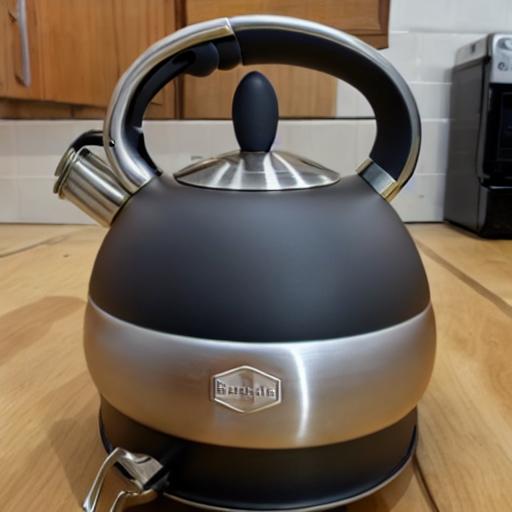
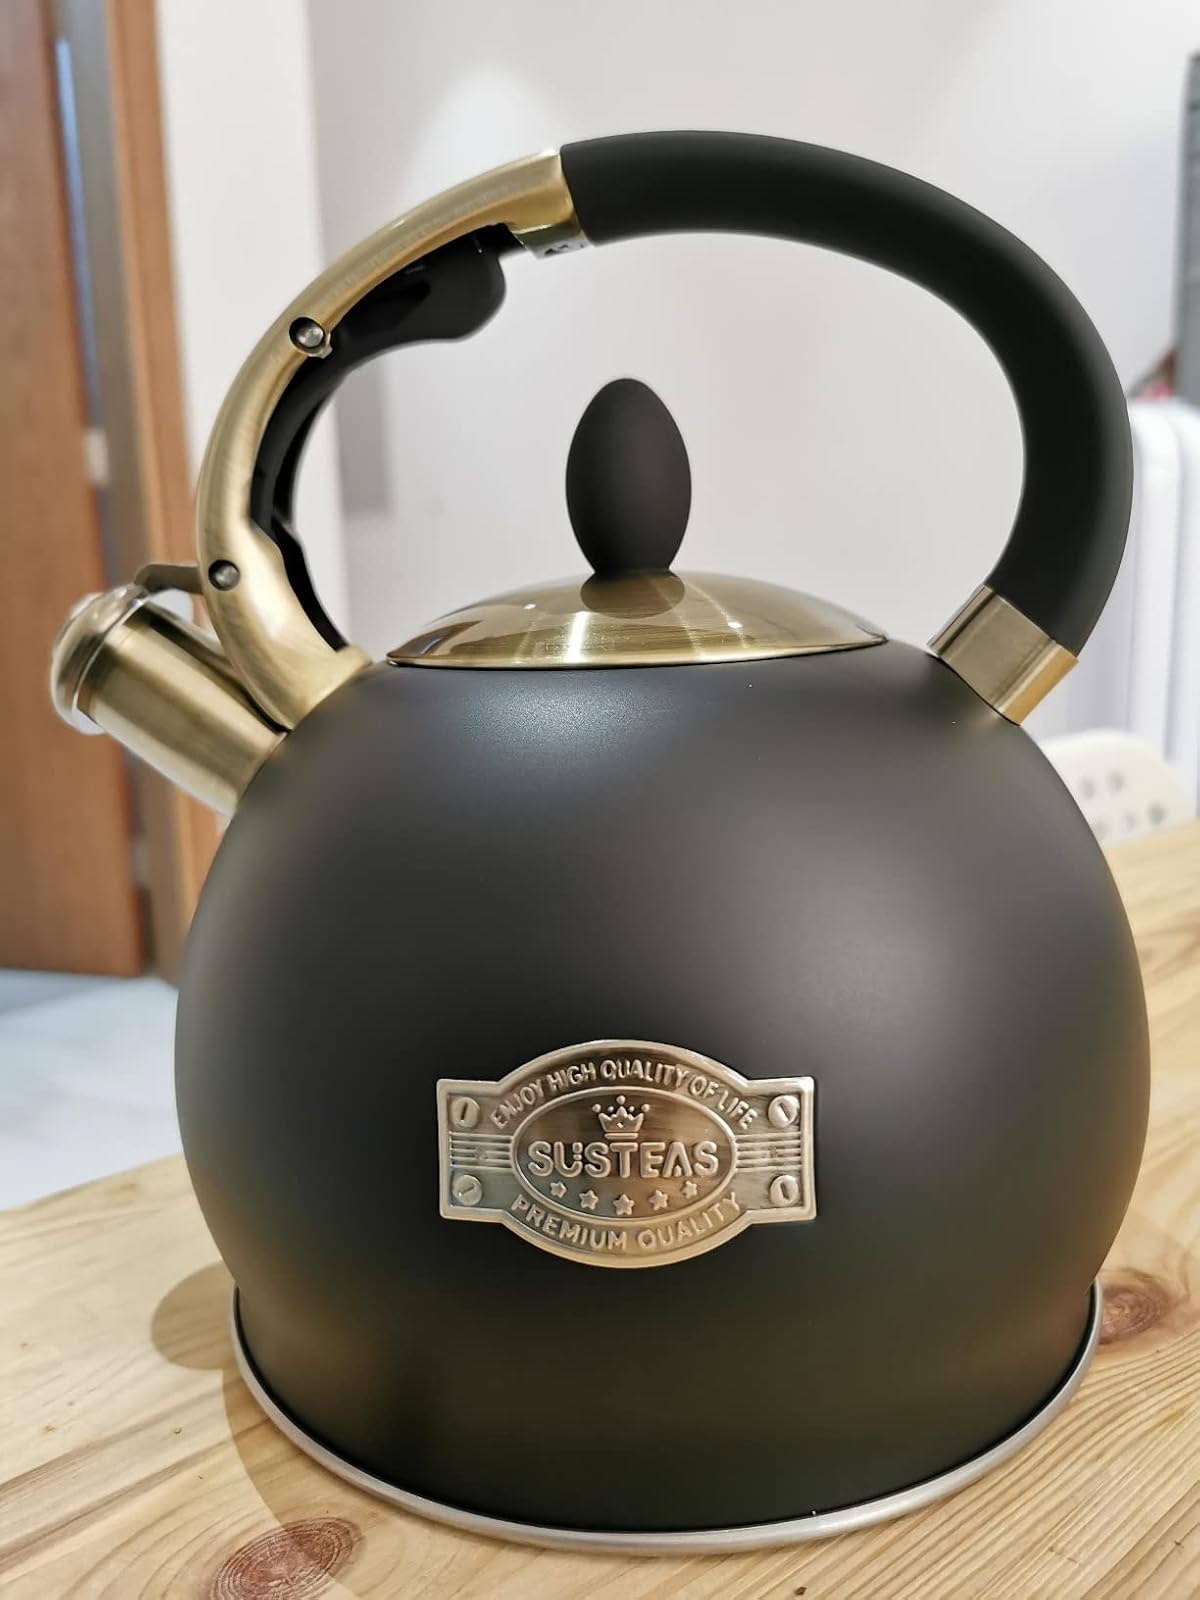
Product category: items_kettle
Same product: no